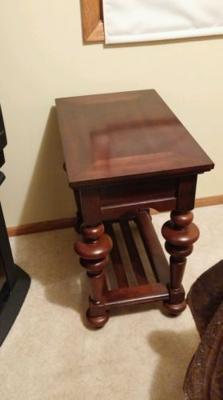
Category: table